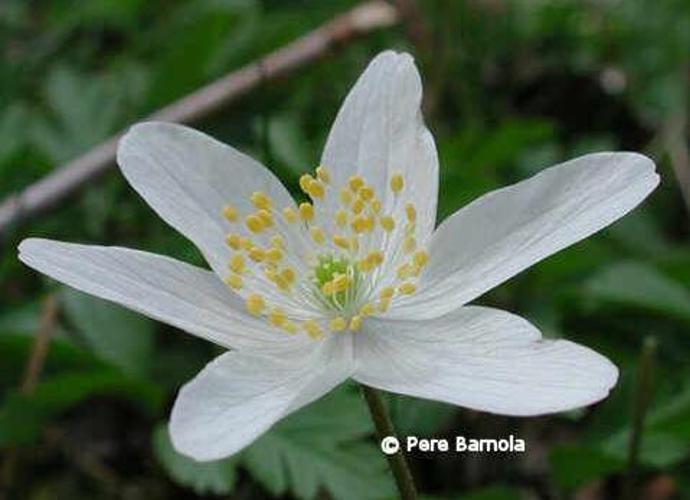
Label: windflower